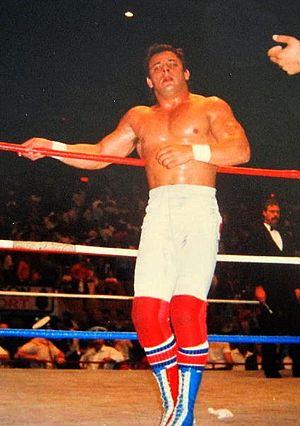
Thomas Billington, né le 5 décembre 1958 à Golborne et mort le 5 décembre 2018 à Ince-in-Makerfield, plus connu sous son nom de ring de Dynamite Kid, est un catcheur britannique.